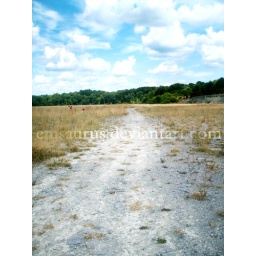
this is a rock road that was in a fossil field i went to